Baltika Stadium

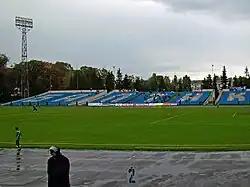

Baltika Stadium is a multi-purpose stadium in Kaliningrad, Russia, that was home to FC Baltika Kaliningrad. The capacity of the stadium used to be 14,660 before the 2018 renovation, but is now reduced to 4,500.